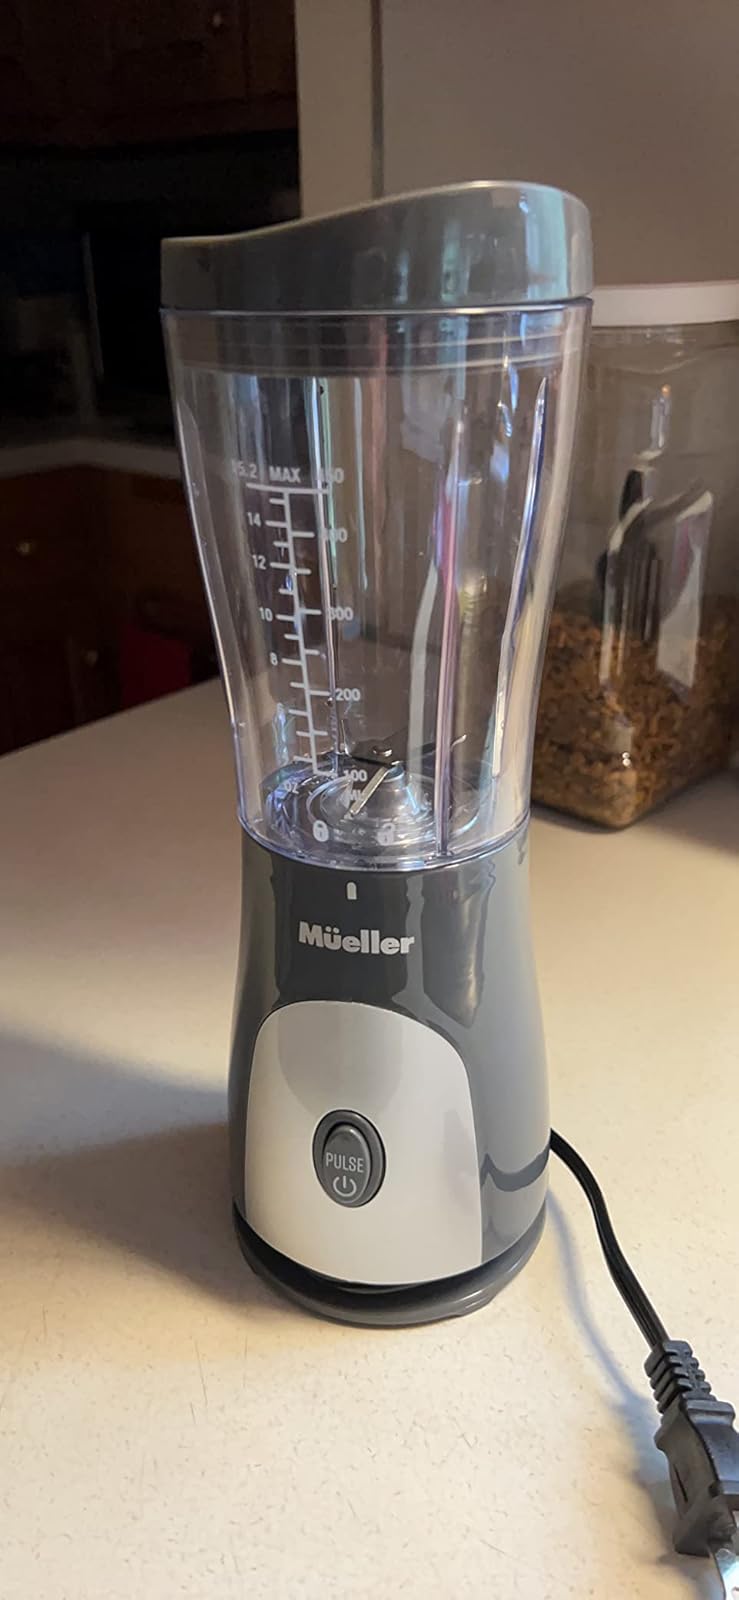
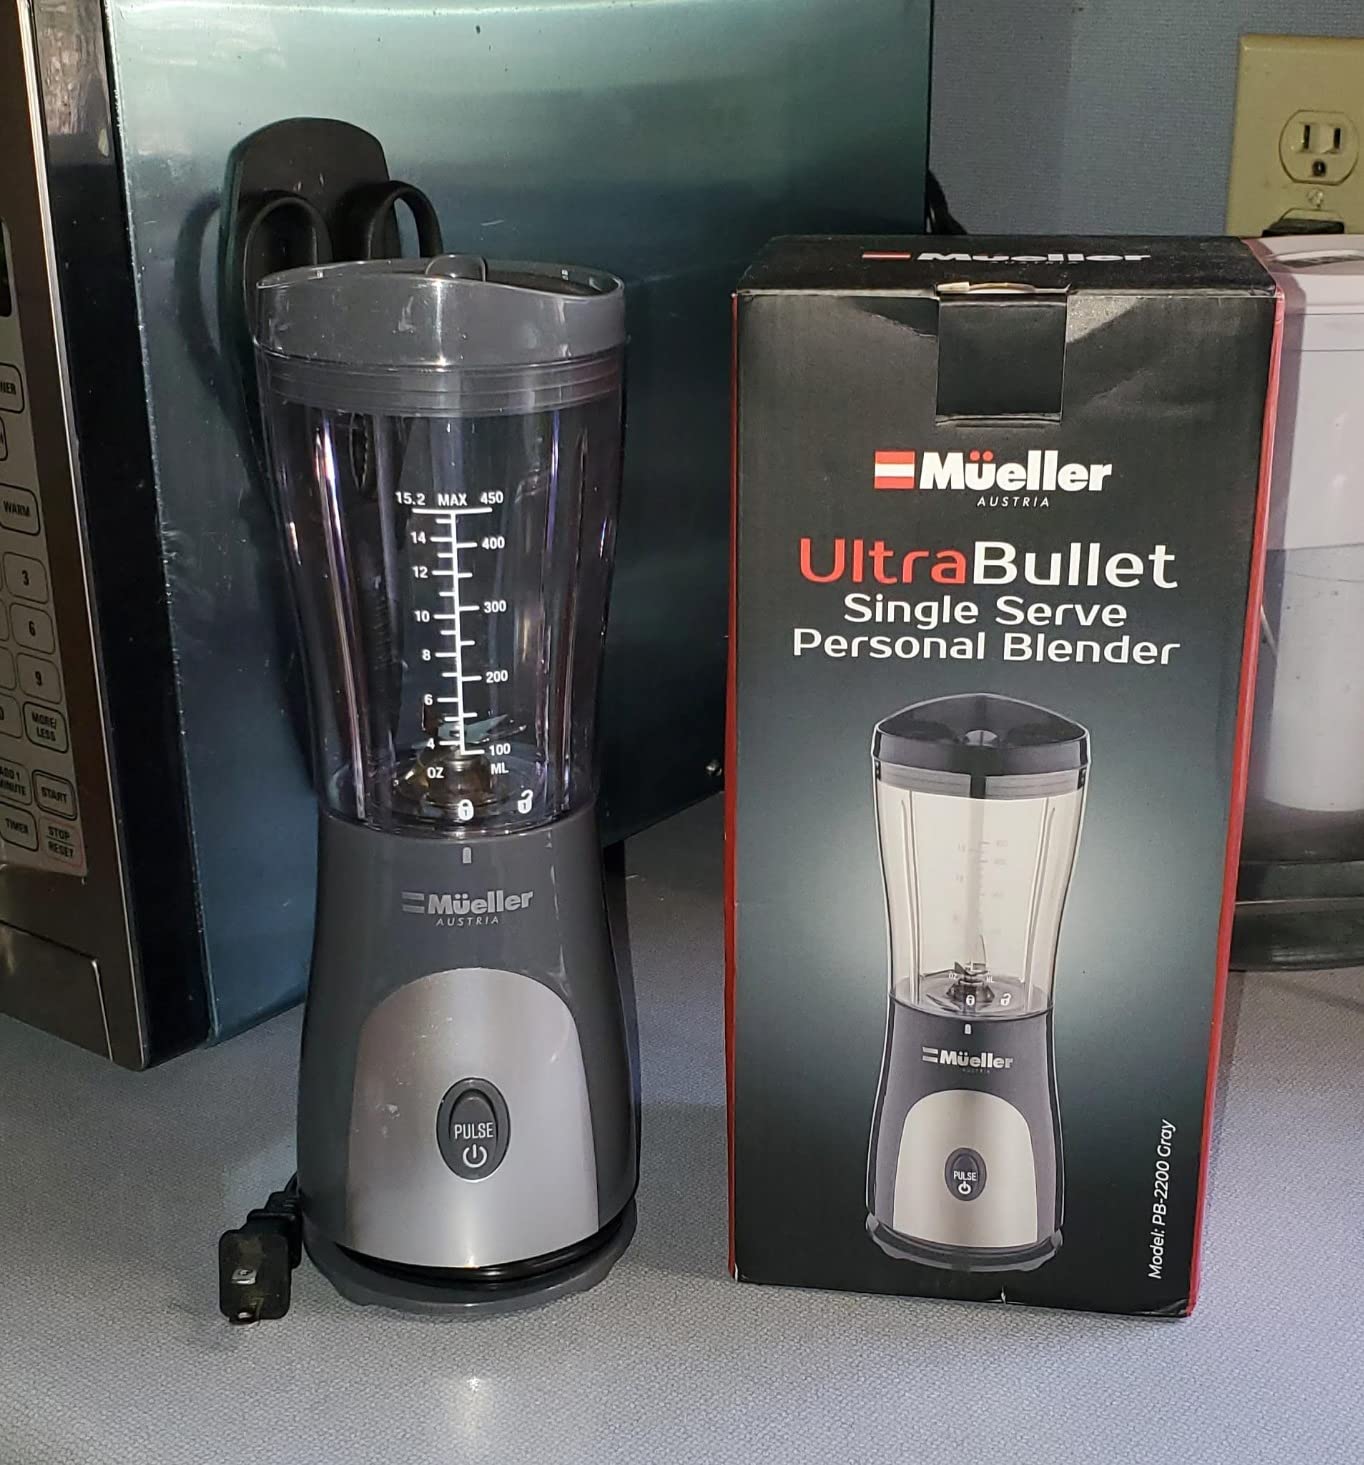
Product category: items_blender
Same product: yes